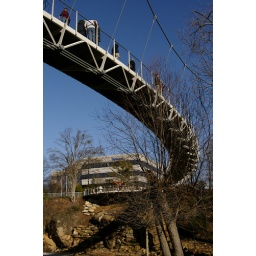
The bridge over the river at Falls Park in Greenville, SC.